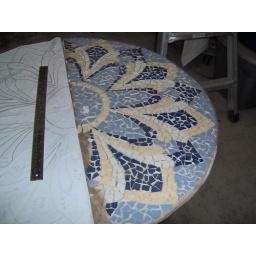
Mosaic table with ceramic tiles in blues, gold and white tiles. Round with a metal stand. Table turns.